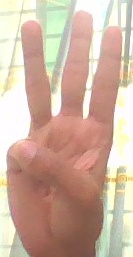
ASL sign: 6